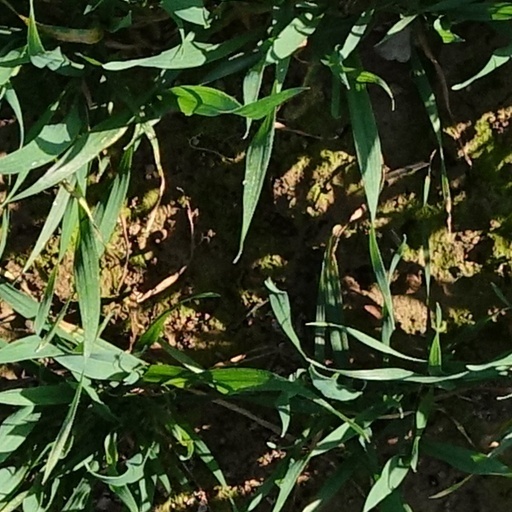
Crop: wheat